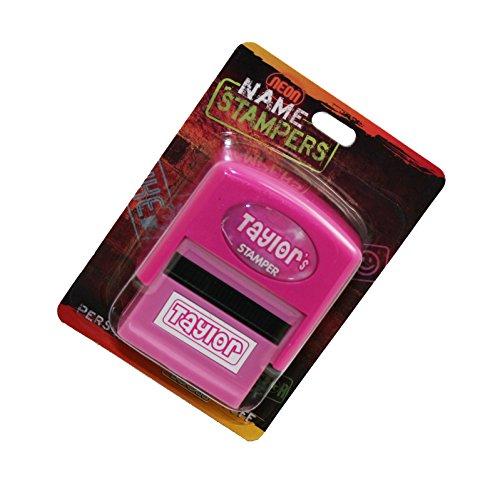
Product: Name Stampers Taylor Rubber Stamps
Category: Toys & Games | Arts & Crafts
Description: Available in cool colors and funky typefaces these nifty little stampers are the perfect gift.
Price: $5.99
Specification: ProductDimensions:2x1x2.5inches|ItemWeight:1.6ounces|ShippingWeight:1.6ounces(Viewshippingratesandpolicies)|DomesticShipping:ItemcanbeshippedwithinU.S.|InternationalShipping:ThisitemcanbeshippedtoselectcountriesoutsideoftheU.S.LearnMore|ASIN:B071VC4G28|Itemmodelnumber:197000337|Manufacturerrecommendedage:3yearsandup